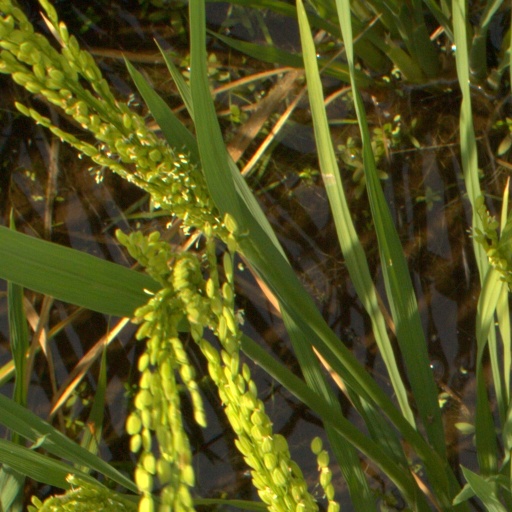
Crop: rice